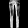
Label: Trouser